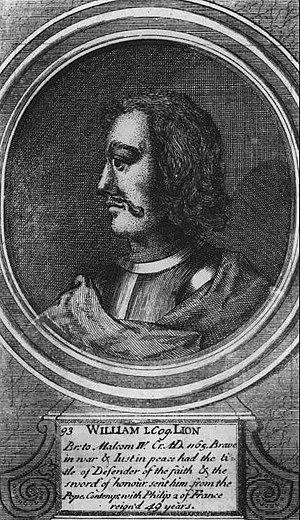
Dundee est la quatrième plus grande ville d'Écosse. Son histoire commence avec les Pictes à l'Âge du fer. Pendant la période médiévale, la ville fut le théâtre de nombreuses batailles. Durant la révolution industrielle, l'industrie locale du jute permit à la ville de prendre un essor rapide. L'industrie de la marmelade de Dundee et le journalisme permirent également à Dundee de gagner en importance, et est à l'origine de son surnom de « 3 J ».
Harald Maddadsson, Haraldr Maddaðarson en vieux norrois, Aralt mac Mataid en gaélique, fut comte des Orcades et mormaer de Caithness de 1139 à 1206. Il est le fils de Matad, mormaer d'Atholl, et de Marguerite, fille de Haakon Paulsson, comte des Orcades. Descendant des rois écossais, ses origines sont à la fois scandinaves et gaéliques.